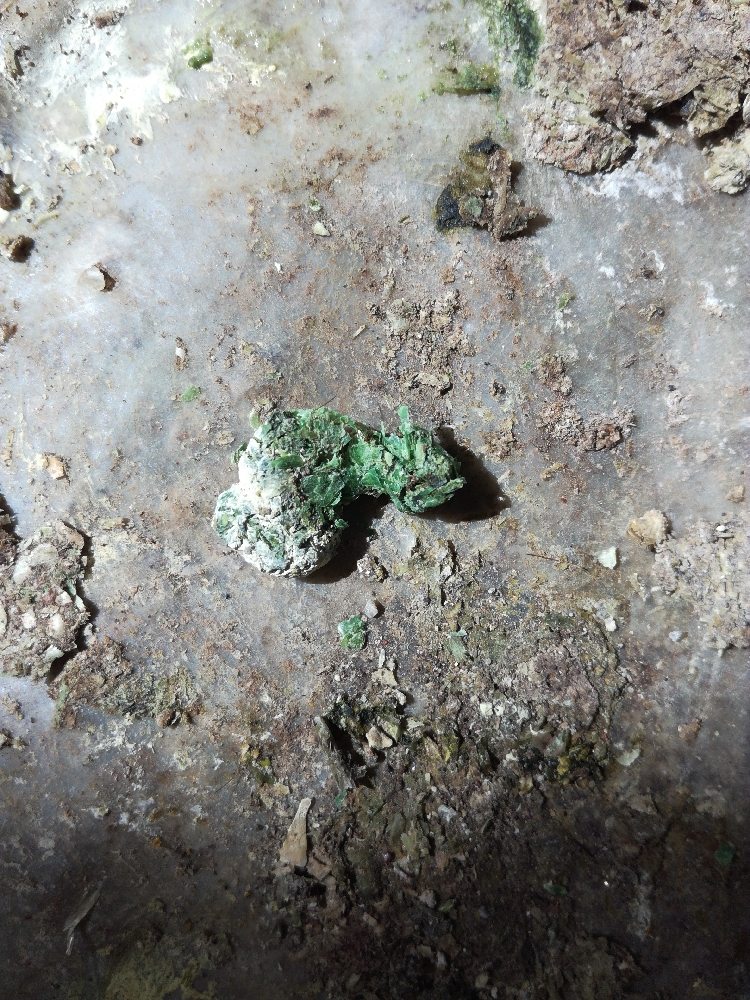
PCR-confirmed diagnosis: Newcastle disease